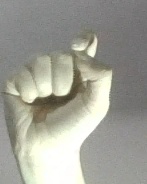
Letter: fa